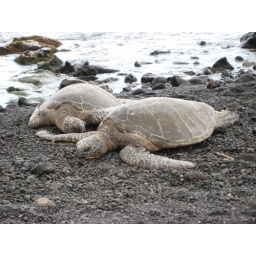
turtles resting at black sand beach near south point